Girih

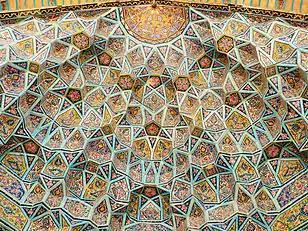
Nasir-ol-Molk Mosque vault ceiling

Girih has been widely applied on the architecture. The patterns on the Persian geometric windows meet the need of the Persian architecture, as the ornateness of windows indicated the social and economic status of the owner. A good example is Azad Koliji, a pavilion in Dowlatabad Garden in Iran. With the girih patterns on its window, the architects manage to demonstrate multiple layers. The first layer is the actual garden which people can see when they open the window. And the second layer is the artificial garden as the girih patterns are on the outside of the window is the carved pattern and a colorful glass is below it which creates an illusion of a beautiful garden. The multi-colour layer create a sense of a mass of flowers. The artificial layer is abstract which forms a clear contradiction with the real layer outside the window and gives the audience enough space of imagination.